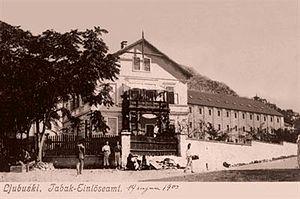
Ljubuški [ˈʎubuʃki] est une ville et une municipalité de Bosnie-Herzégovine située dans le canton de l'Herzégovine de l'Ouest et dans la Fédération de Bosnie-et-Herzégovine. Selon les premiers résultats du recensement bosnien de 2013, la ville intra muros compte 4 387 habitants et la municipalité 29 521.